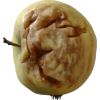
Label: Apple hit 1